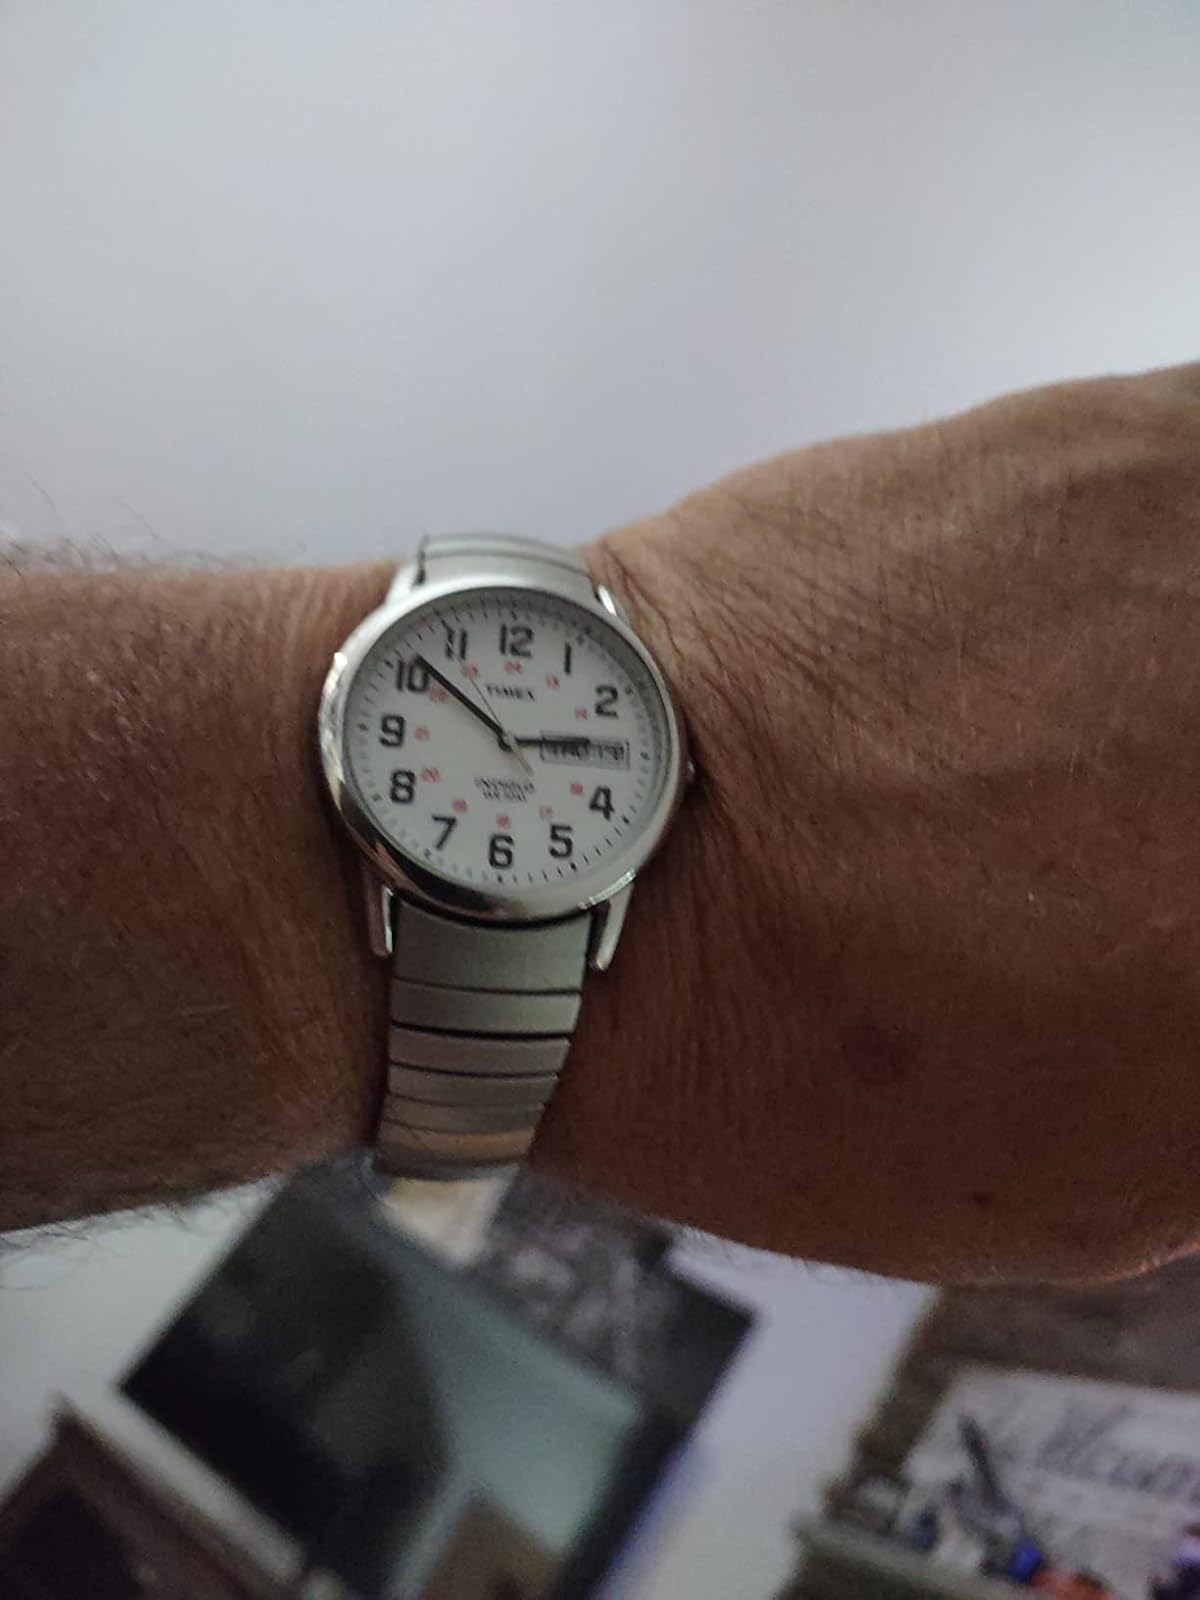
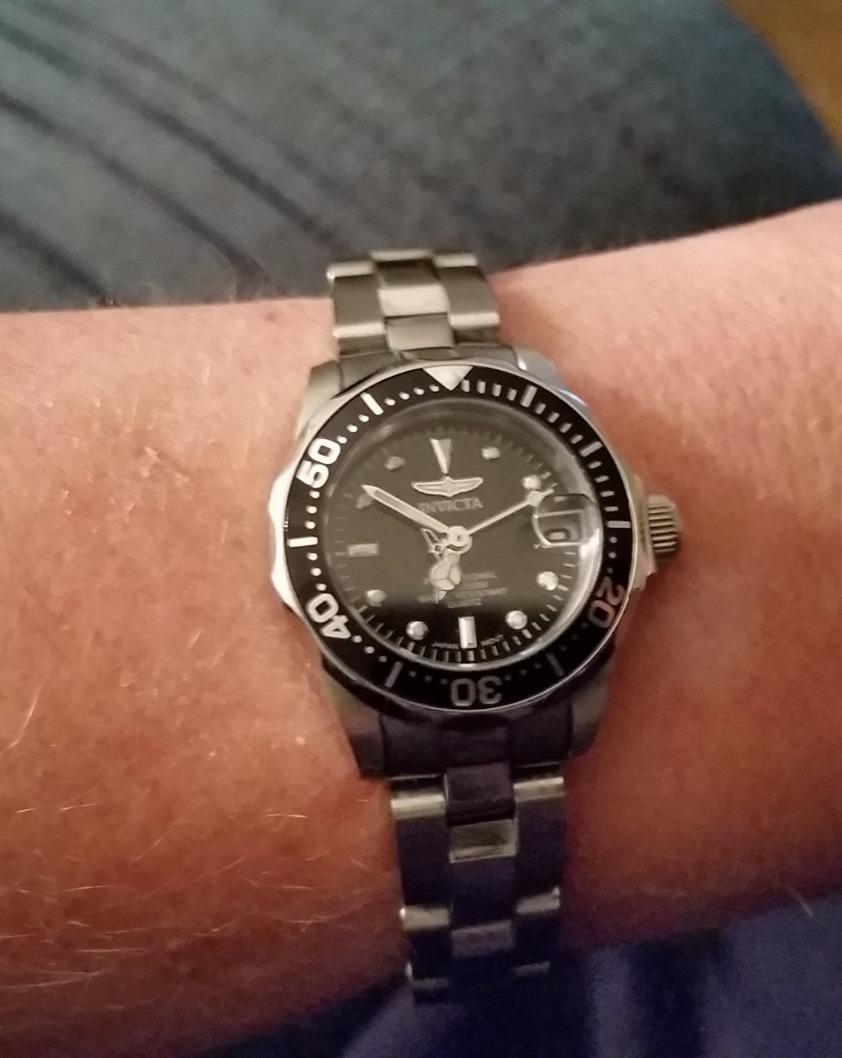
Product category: accessories_watch
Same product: no